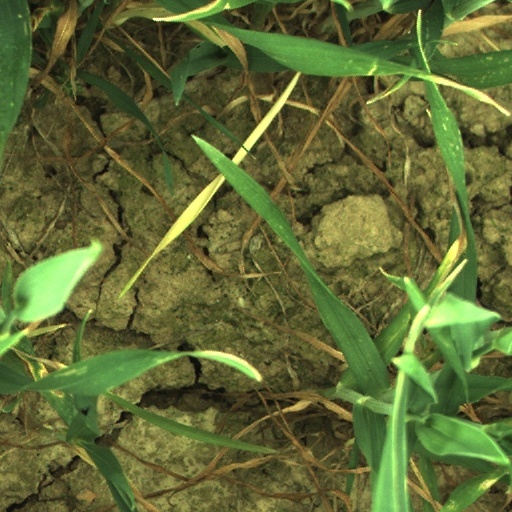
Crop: wheat